John Coatta

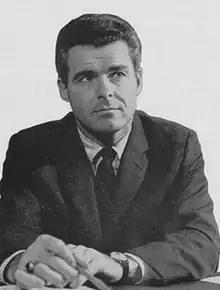

John Coatta (April 5, 1929 – December 26, 2000) was an American football player, coach, and scout. He served as the head coach at the University of Wisconsin from 1967 to 1969 and at Mankato State College—known as now Minnesota State University, Mankato—from 1970 to 1975, compiling a career head coaching record of 38–50–3. Coatta played quarterback at Wisconsin from 1949 to 1951 and in 1950, he set the Big Ten Conference season pass completion percentage record (64.2%), a mark that he held until 1977.